Alexander A. Balandin

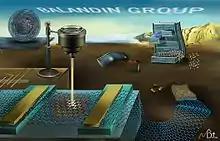
Dr. Balandin's Group logo

Balandin group's expertise covers a broad range of topics from solid-state physics to experimental investigation of advanced materials and devices with applications in electronics and energy conversion. The synergy among different research directions is in the focus on spatial confinement-induced effects in advanced materials, phonons and strongly correlated phenomena such as charge-density waves. The main research activities include Raman and Brillouin – Mandelstam light scattering spectroscopy; nanofabrication and testing of electronic devices with 2D and 1D materials; low-frequency electronic noise spectroscopy; thermal and electrical characterization of materials.